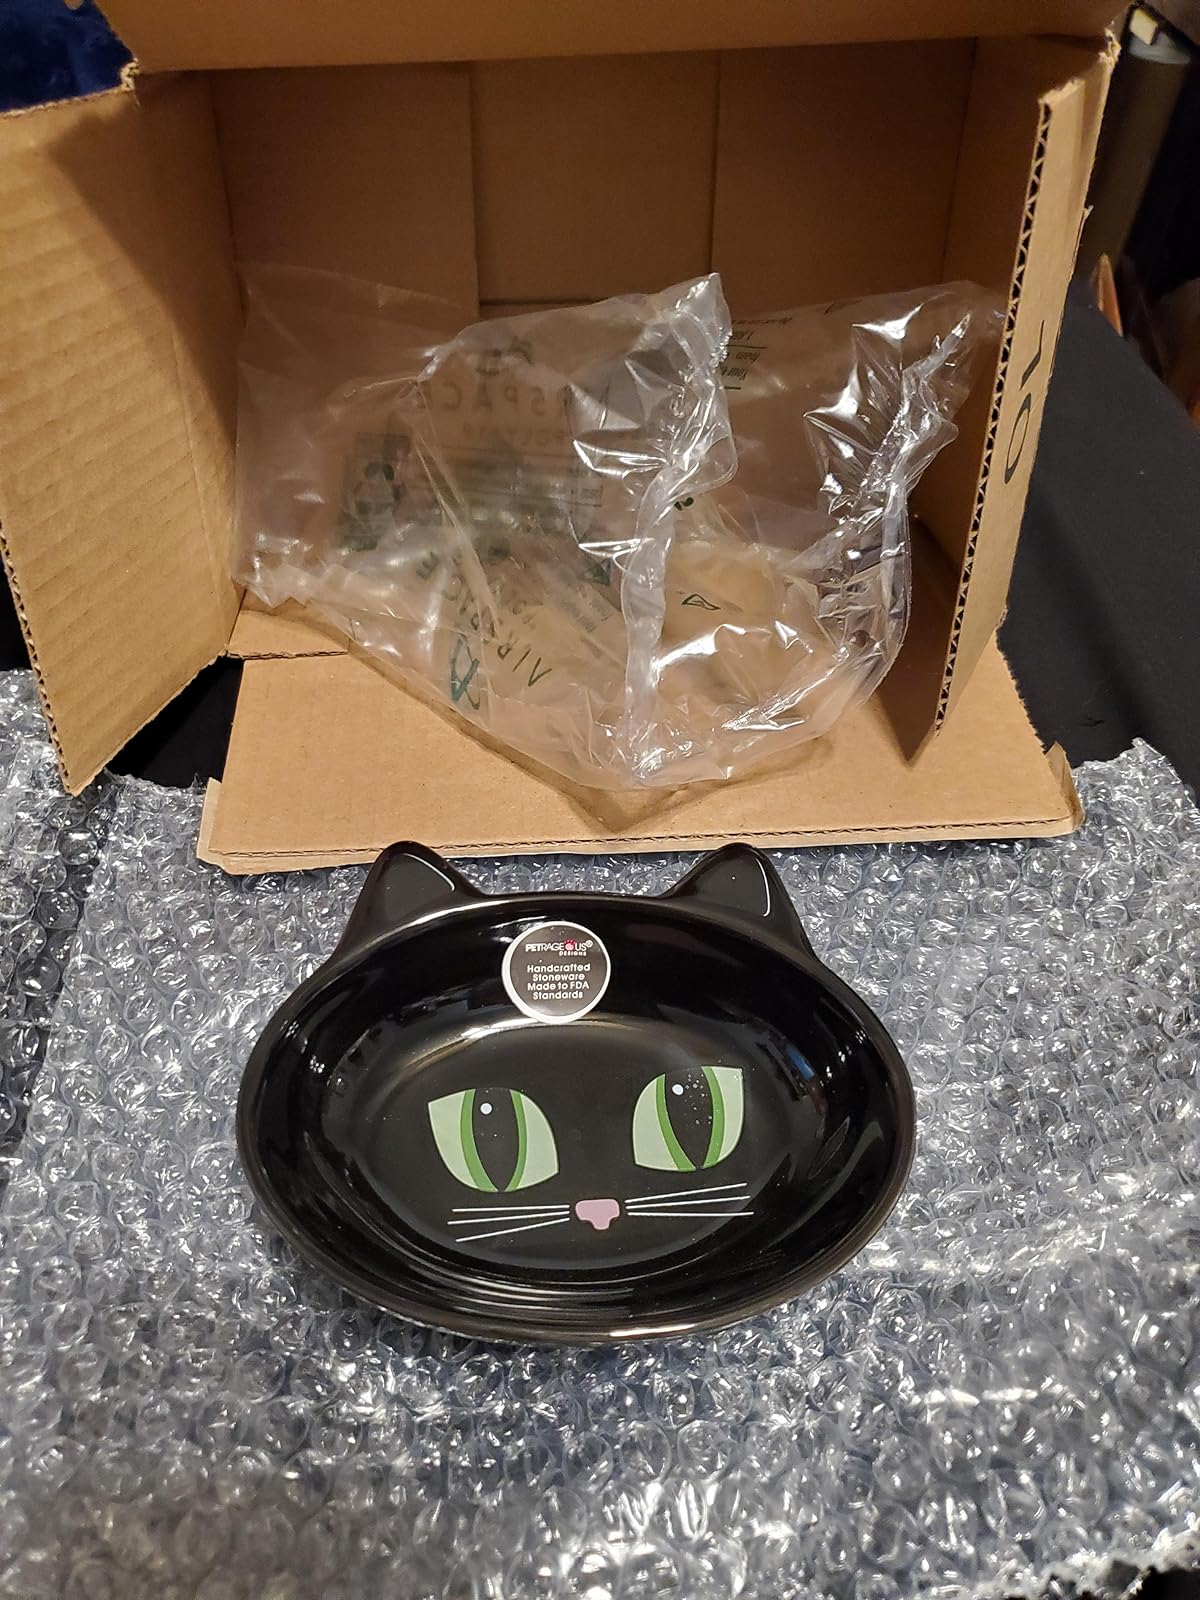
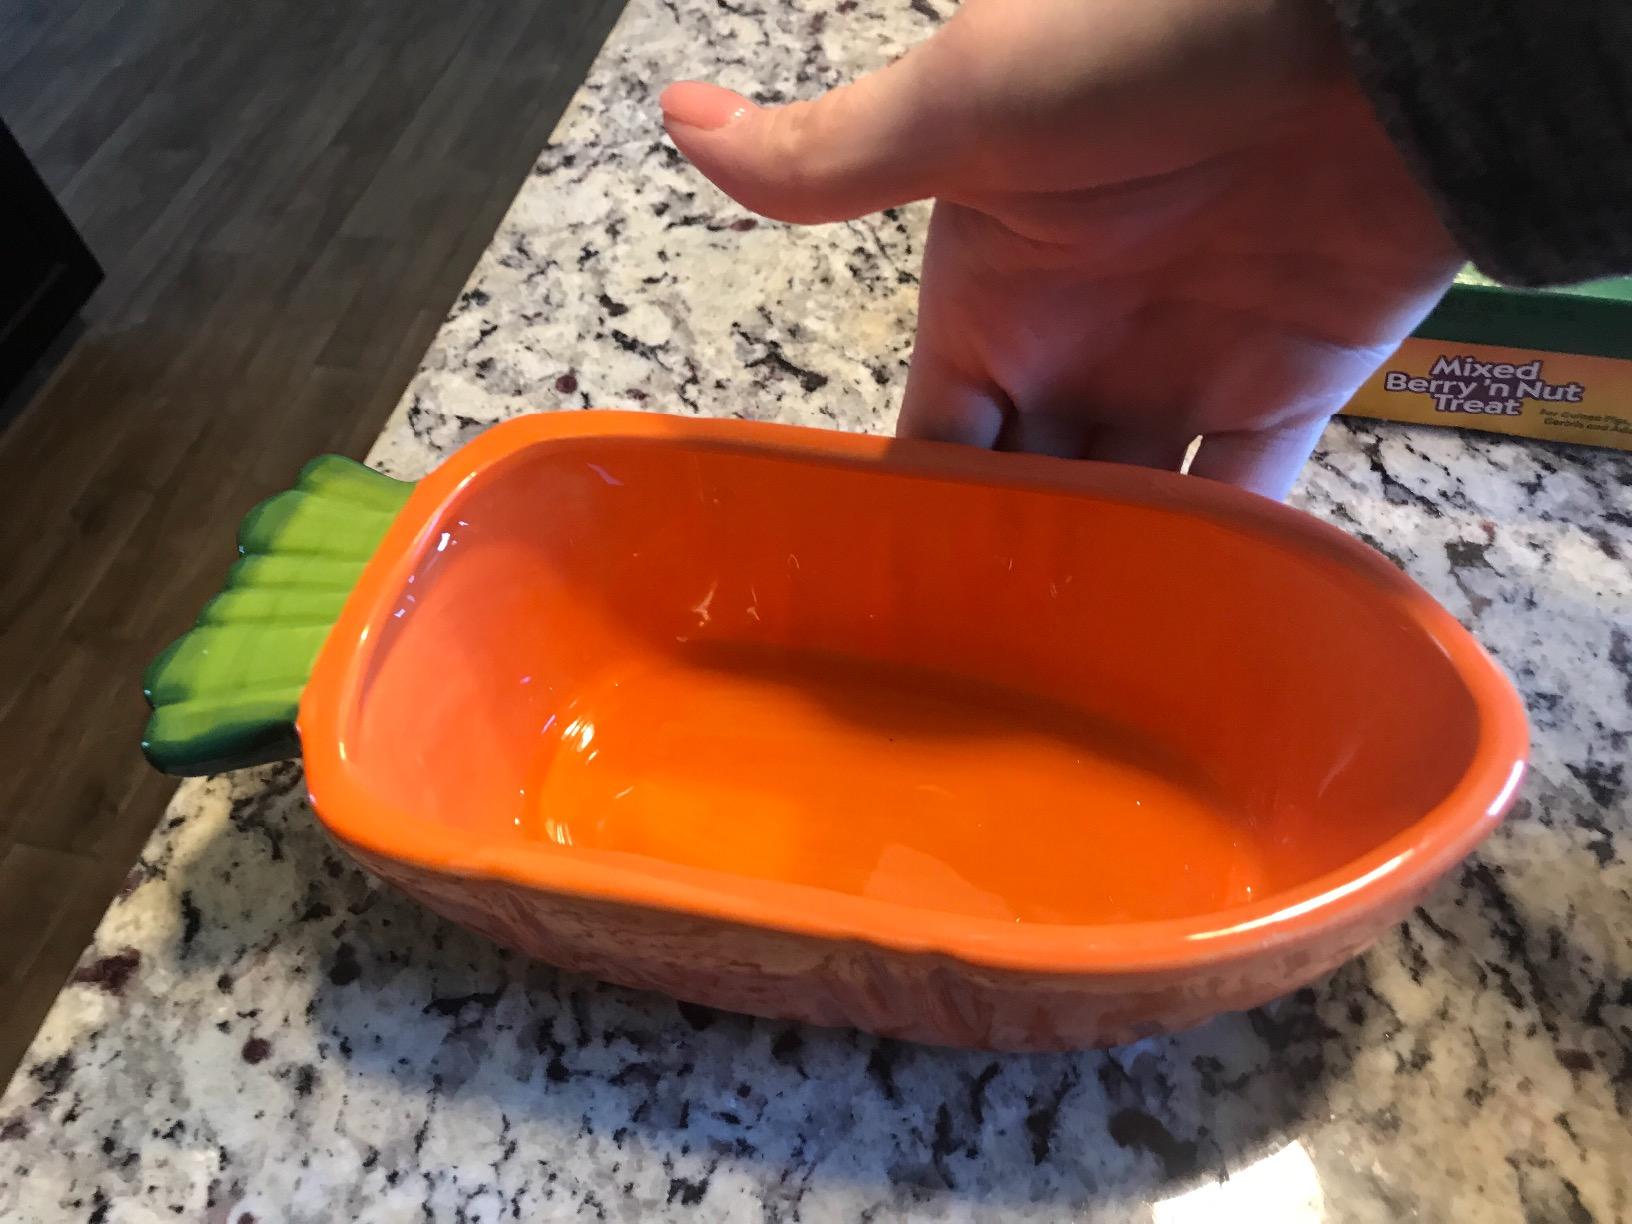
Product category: items_bowl
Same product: no